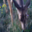
Label: deer